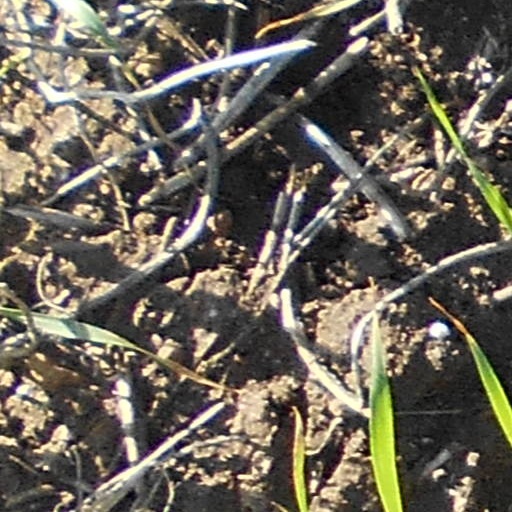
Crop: wheat